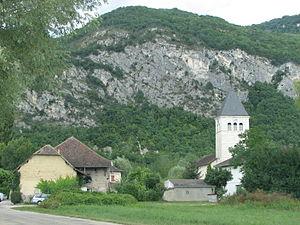
Saint-Benoît est une ancienne commune française située dans le département de l'Ain, en région Auvergne-Rhône-Alpes. Le 1ᵉʳ janvier 2016, elle fusionne avec la commune de Groslée pour former la commune nouvelle de Groslée-Saint-Benoît.
Groslée-Saint-Benoit est une commune française située dans le département de l'Ain, en région Auvergne-Rhône-Alpes.